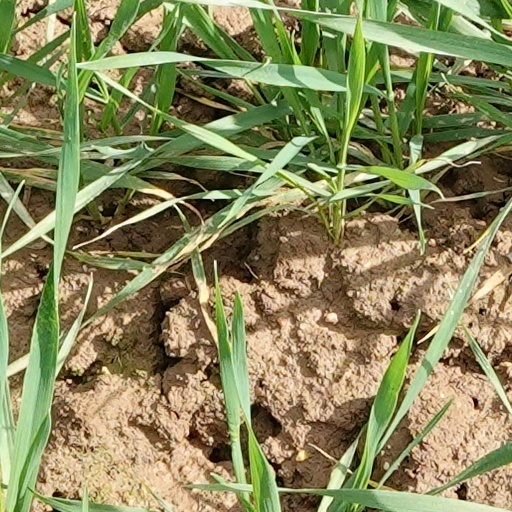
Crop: wheat